Bradley Octagon House

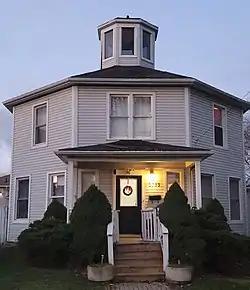

The Bradley Octagon House, also called the Parker Octagon House or the James Parker Octagon House, is an historic octagon house located at 5783 Summer Street in Niagara Falls, Ontario, Canada.